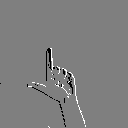
ASL letter: l